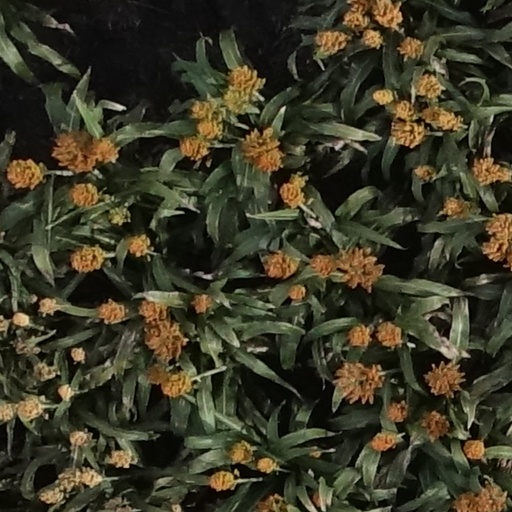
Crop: sorghum